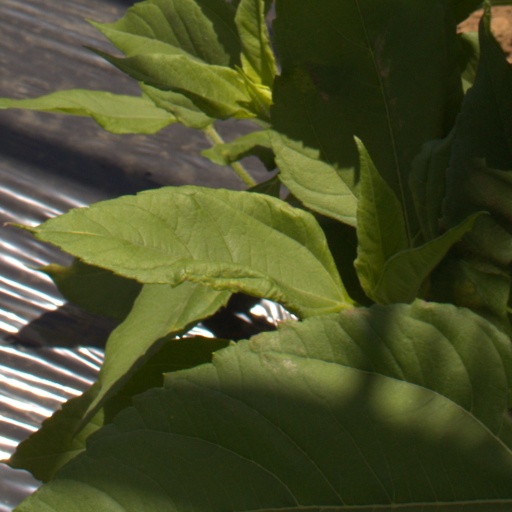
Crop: Jerusalem artichoke